Louis-Sébastien Mercier

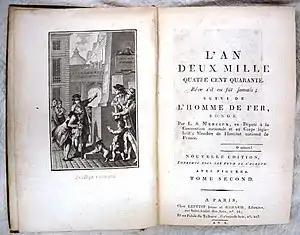
Louis-Sebastien Mercier, "L'An deux mille quatre cent quarante" (The Year 2440), vol. II, Paris, Lepetit Jeune et Gerard, 1802

Mercier's "L'An 2440, rêve s'il en fut jamais" (literally, "The Year 2440: A Dream If Ever There Was One"; translated into English as "Memoirs of the Year Two Thousand Five Hundred" [sic]; and into German as "Das Jahr zwey tausend vier hundert und vierzig: Ein Traum aller Träume") is a utopian novel set in the year 2440. This extremely popular work (it went through twenty-five editions after its first appearance in 1771) describes the adventures of an unnamed man, who, after engaging in a heated discussion with a philosopher friend about the injustices of Paris, falls asleep and finds himself in a Paris of the future. Darnton writes that "despite its self-proclaimed character of fantasy..."L'An 2440" demanded to be read as a serious guidebook to the future. It offered an astonishing new perspective: the future as a fait accompli and the present as a distant past. Who could resist the temptation to participate in such a thought experiment? And once engaged in it, who could fail to see that it exposed the rottenness of the society before his eyes, the Paris of the eighteenth century?"